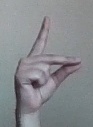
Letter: ta